Scotland in the Late Middle Ages

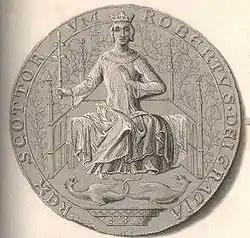
An engraving of Robert II depicted enthroned as a lawgiver on his great seal.

In the late medieval era the terminology used to describe the different ranks of Scottish social structure was increasingly dominated by the Scots language and as a result began to parallel the terminology used in England. This consciousness over status was reflected in military and (from 1430) sumptuary legislation, which set out the types of weapons and armour that should be maintained, and clothes that could be worn, by various ranks. Below the king were a small number of dukes (usually descended from very close relatives of the king) and earls, who formed the senior nobility. Below them were the barons, and, from the 1440s, fulfilling the same role were the lords of Parliament, the lowest level of the nobility with the rank-given right to attend the Estates. There were perhaps 40 to 60 of these in Scotland throughout the period. Members of these noble ranks, perhaps particularly those that had performed military or administrative service to the Crown, might also be eligible for the status of knighthood. Below these were the lairds, roughly equivalent to the English gentlemen. Most were in some sense in the service of the major nobility, either in terms of land or military obligations, roughly half sharing with them their name and a distant and often uncertain form of kinship. Serfdom died out in Scotland in the 14th century, although through the system of courts baron landlords still exerted considerable control over their tenants. Below the lords and lairds were a variety of groups, often ill-defined. These included yeomen, sometimes called "bonnet lairds", often owning substantial land, and below them the husbandmen, lesser landholders and free tenants that made up the majority of the working population. Society in the burghs was headed by wealthier merchants, who often held local office as a burgess, alderman, bailies or as a member of the council. A small number of these successful merchants were dubbed knights for their service by the king by the end of the era, although this seems to have been an exceptional form of civic knighthood that did not put them on a par with landed knights. Below them were craftsmen and workers that made up the majority of the urban population.